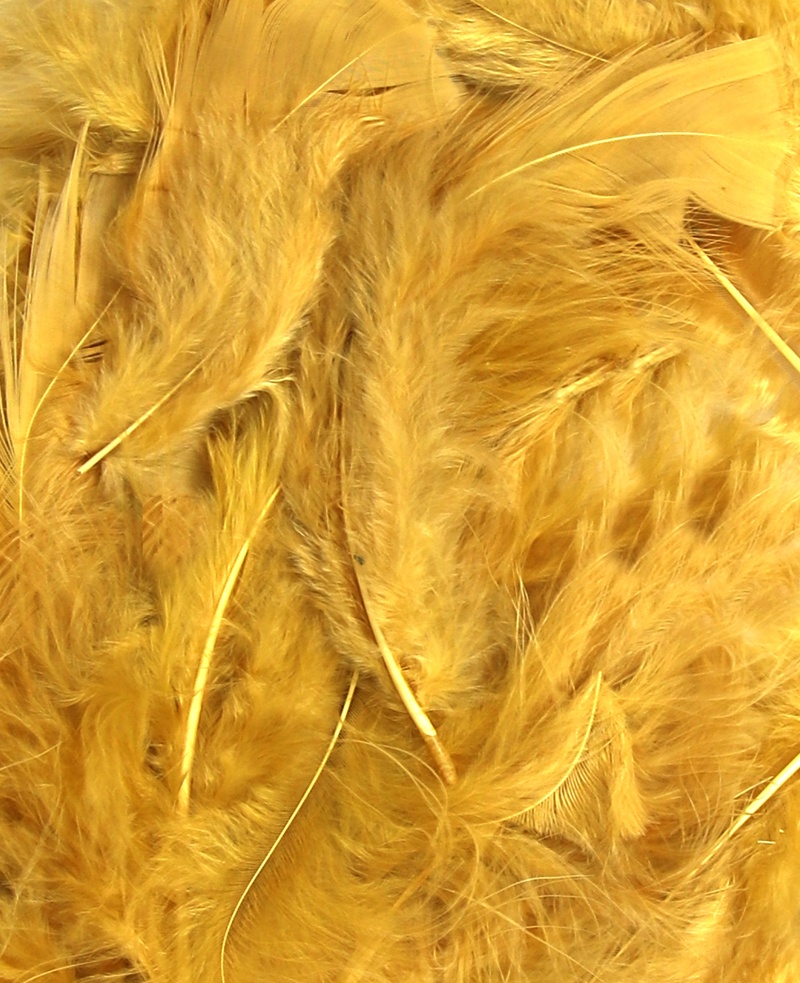
ELEGANZA CRAFT MARABOUT FEATHERS MIXED SIZES 3"-8" 8G BAG GOLD NO.35
Elevate your crafting projects with our ELEGANZA CRAFT MARABOUT FEATHERS! These mixed size feathers, ranging from 3"-8", add a touch of opulence and luxury to any design. Perfect for adding texture and dimension to costumes, fashion accessories, and more. Available in a shimmering gold hue, these 8g bags are a must-have for any creative enthusiast.
Brand: Oaktree
Category: Arts & Entertainment > Hobbies & Creative Arts > Arts & Crafts > Art & Crafting Materials > Embellishments & Trims > Feathers > Marabou Feathers